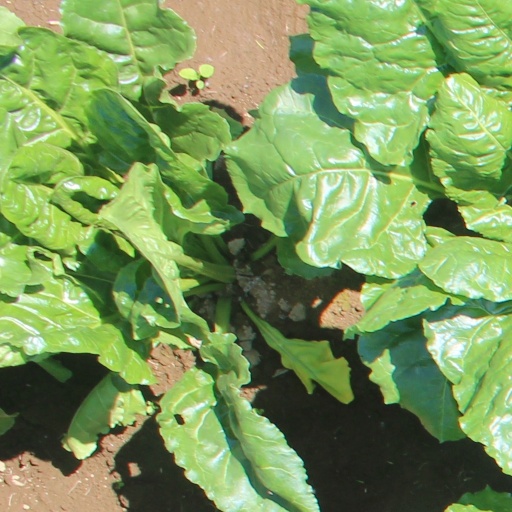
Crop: sugar beet